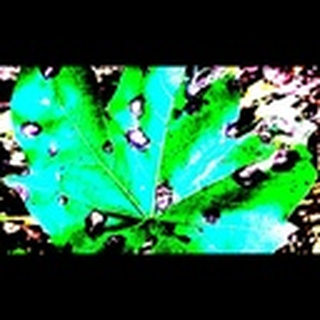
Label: cotton_target_spot